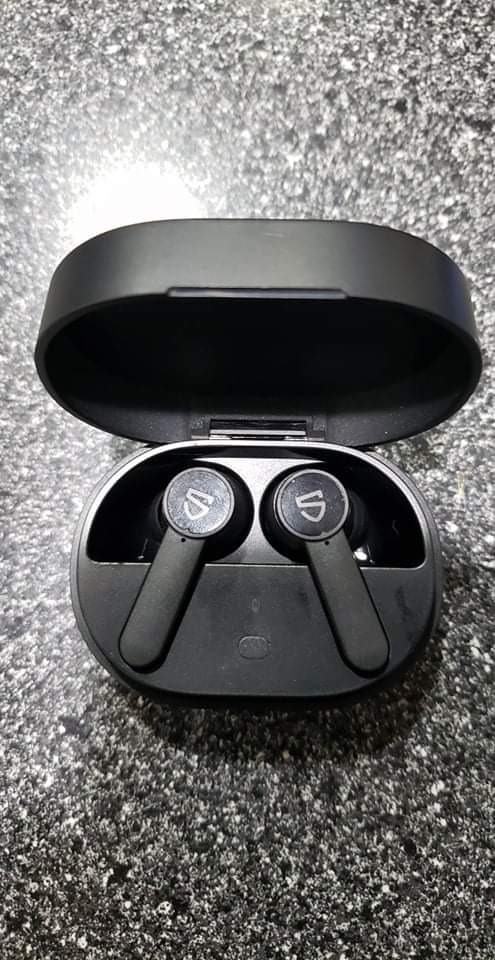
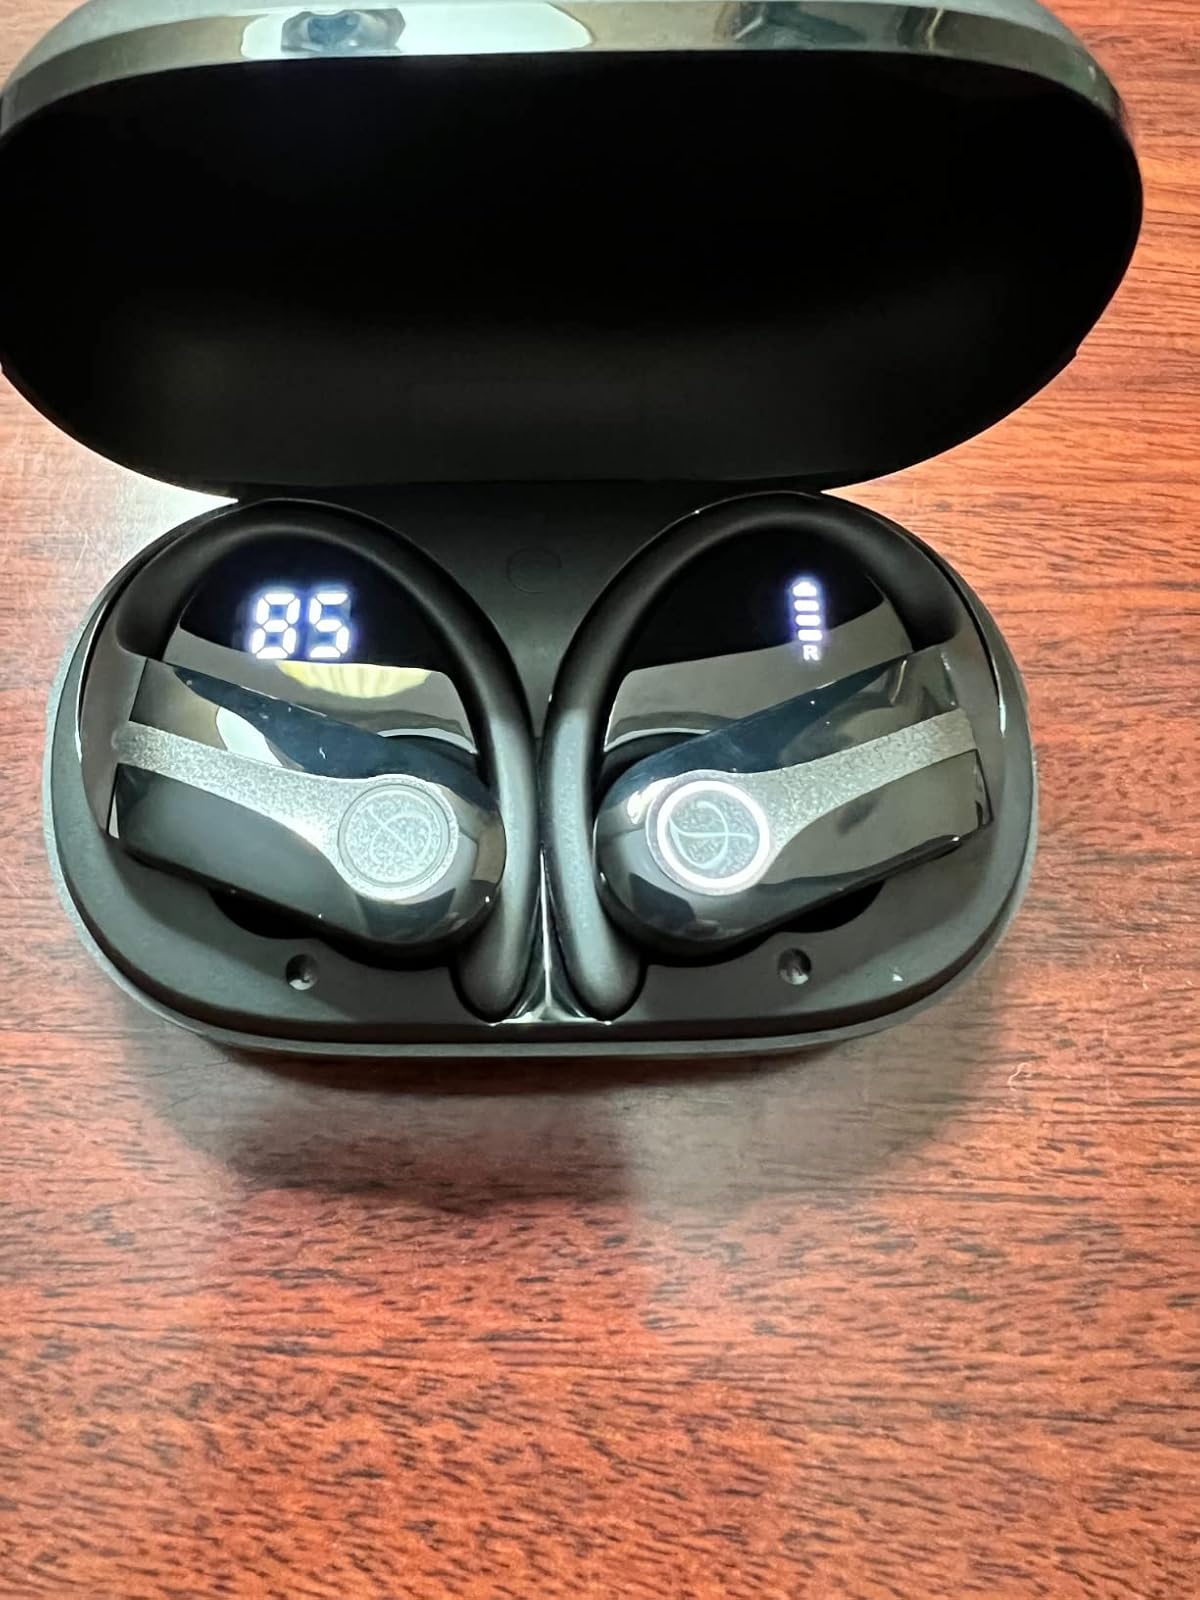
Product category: earbuds
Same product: no